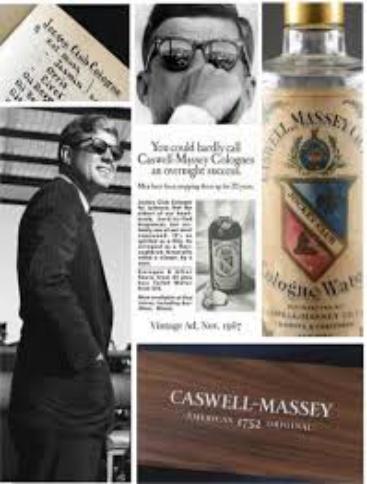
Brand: Caswell Massey
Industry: Necessities